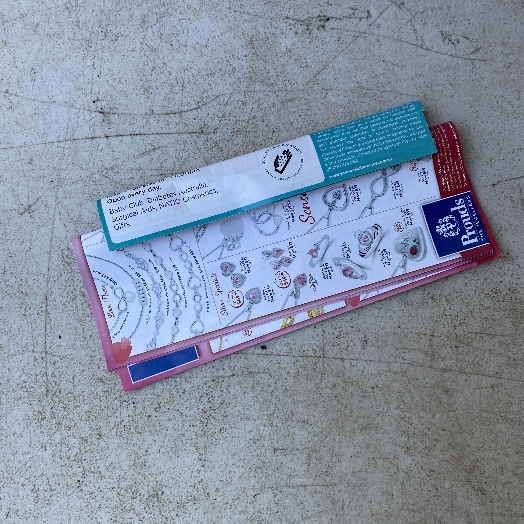
Label: Paper